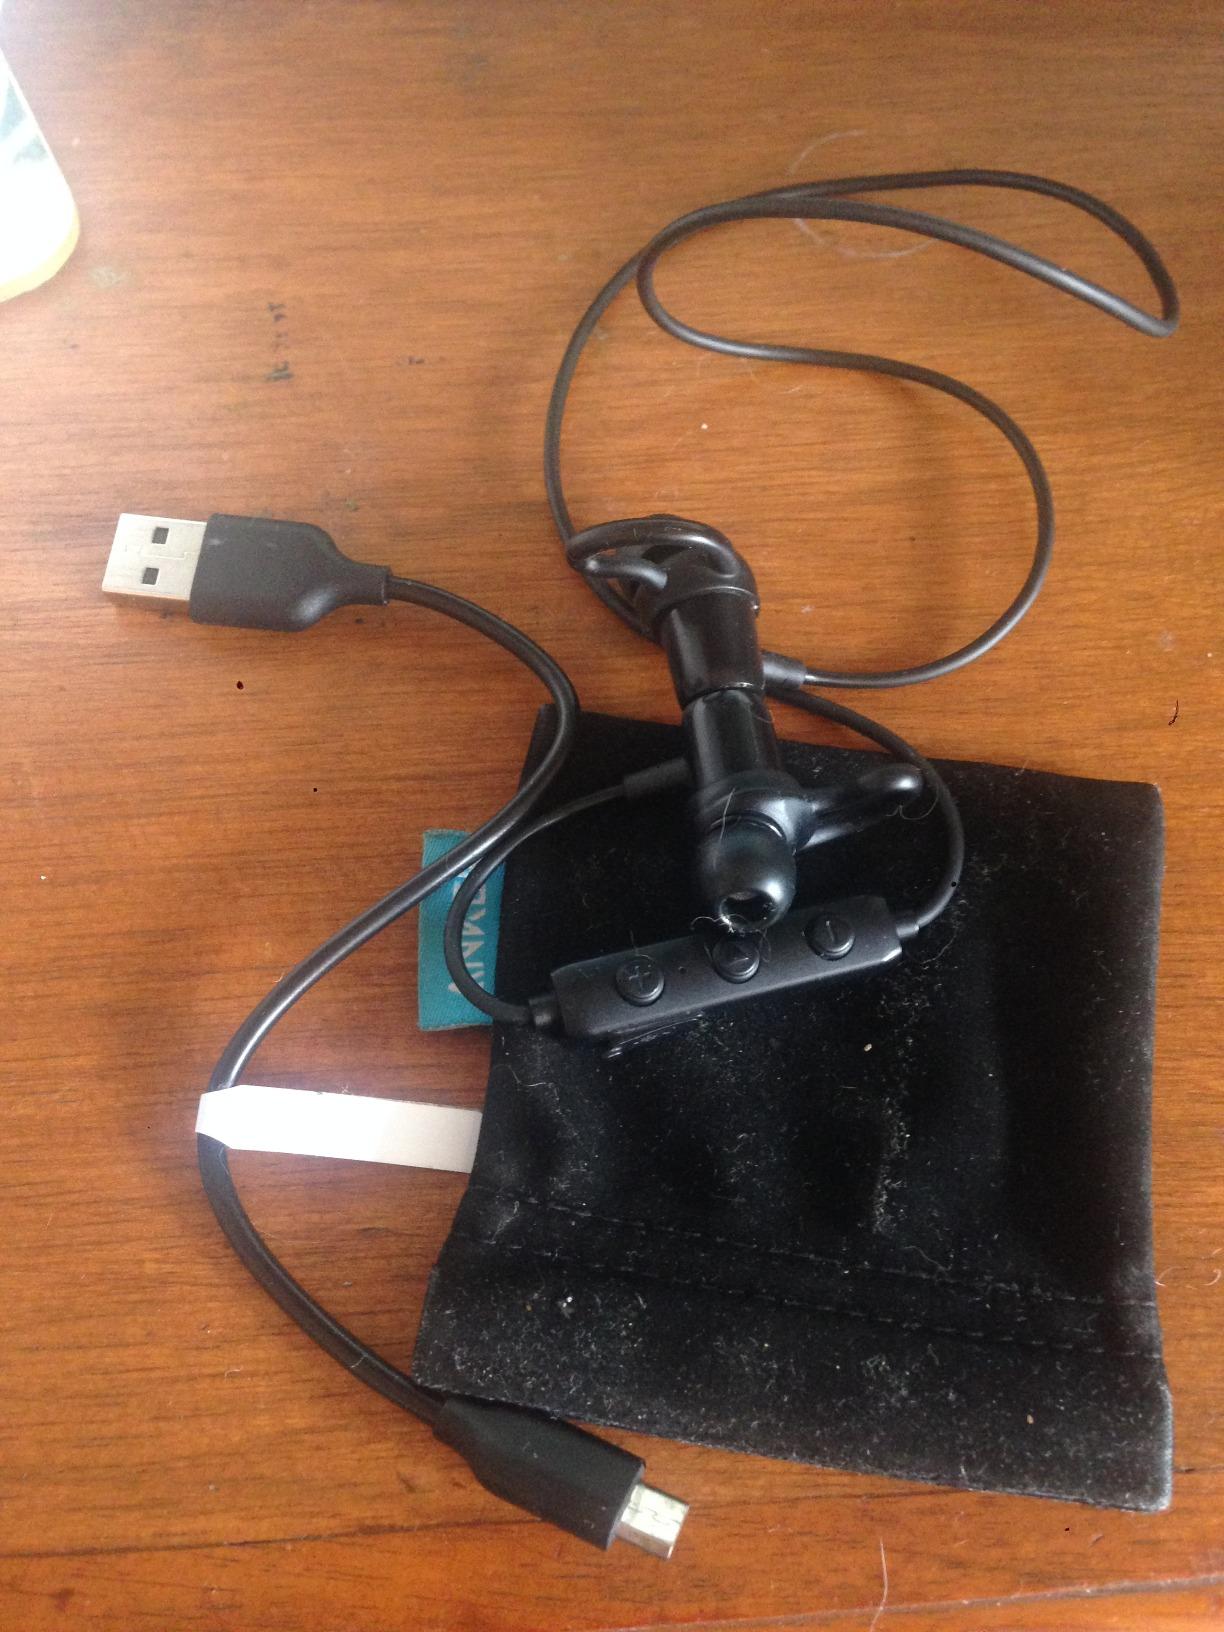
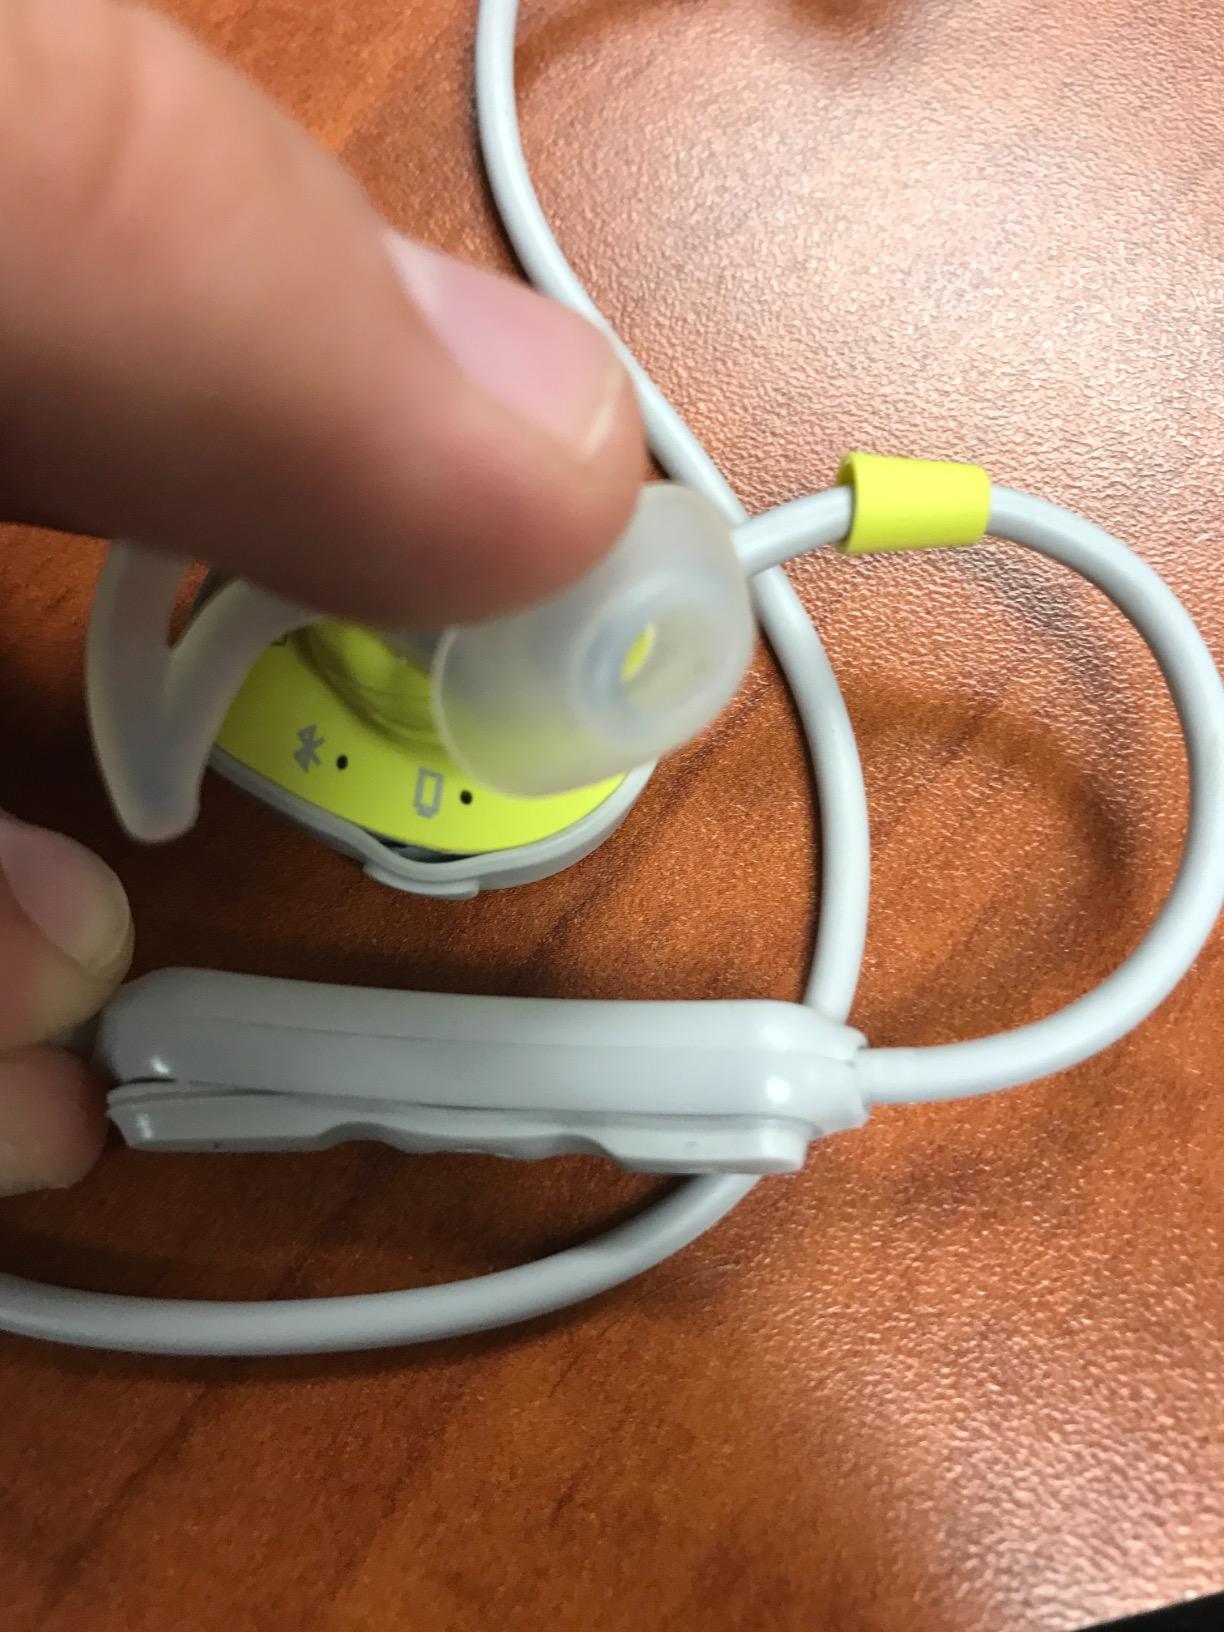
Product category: headphones
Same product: no